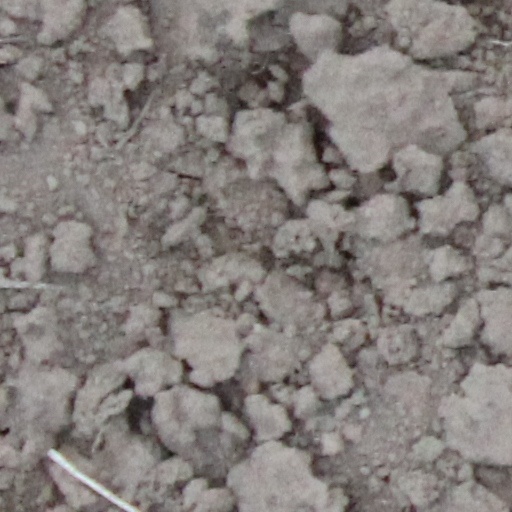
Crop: wheat